Zarautsoy Rock Paintings

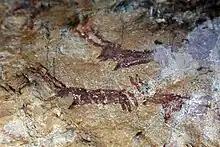

The Zarautsoy Rock Paintings are a gallery of rock art contains the oldest petroglyphs in Central Asia. The images describe primitive man's everyday life, and bull and wild goat hunting. The site is located in the Surxondaryo Region of Uzbekistan.